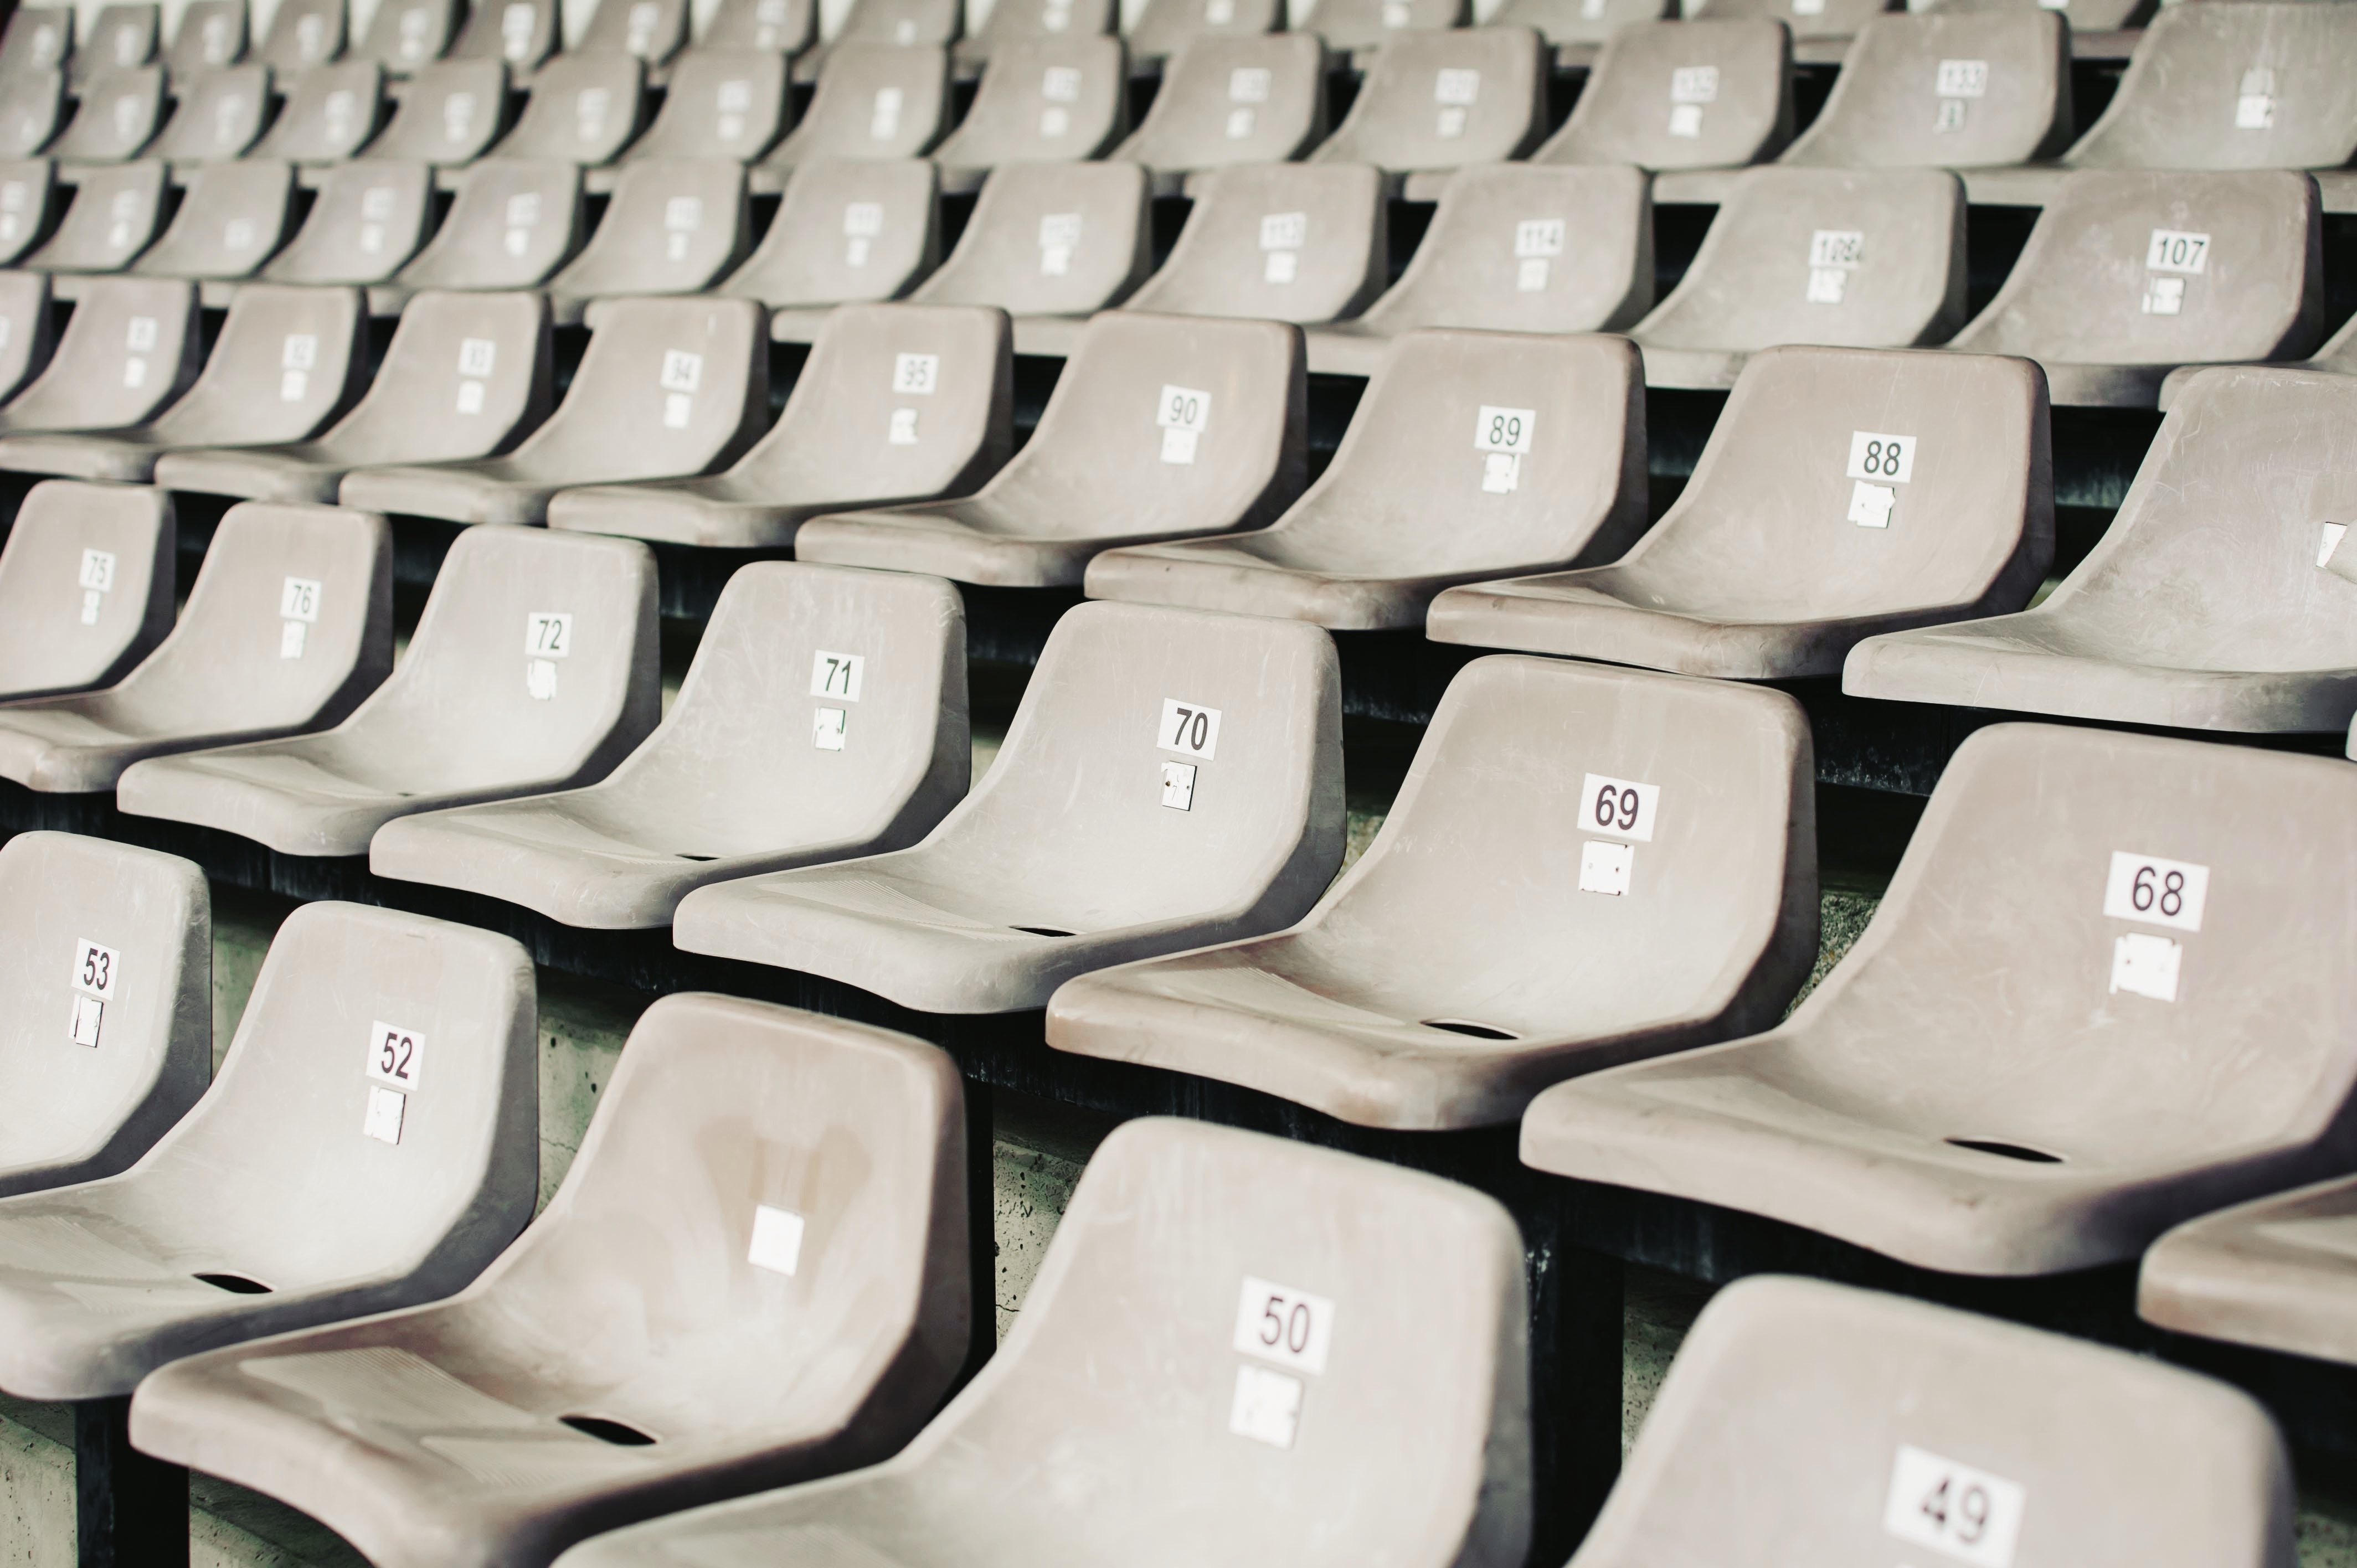
shoe, structure, technology, seating, seat, number, gray, material, product, grey, cool image, cool photo, computer keyboard, product design, space bar